Trocadero Theatre

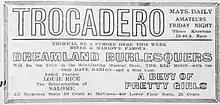
Trocadero newspaper advertisement in "The Philadelphia Inquirer", April 4, 1909

The theater, designed by architect Edwin Forrest Durang, then modified several times, was added to the Philadelphia Register of Historic Places in 1973, and to the National Register of Historic Places five years later.